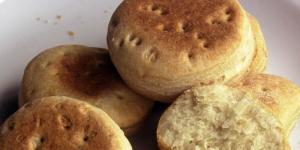
galleta de grasa